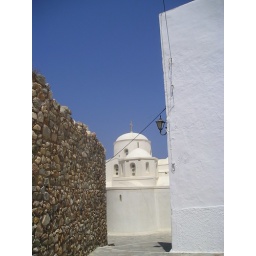
Another white buidling against a blue sky, still gorgeous though!